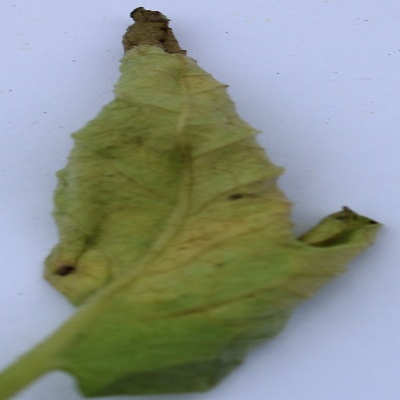
Crop: Tomato
Condition: leaf curl